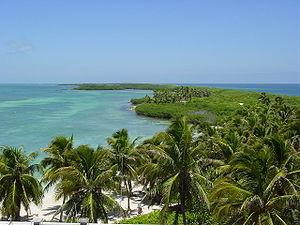
Cet article recense les zones humides du Mexique concernées par la convention de Ramsar.